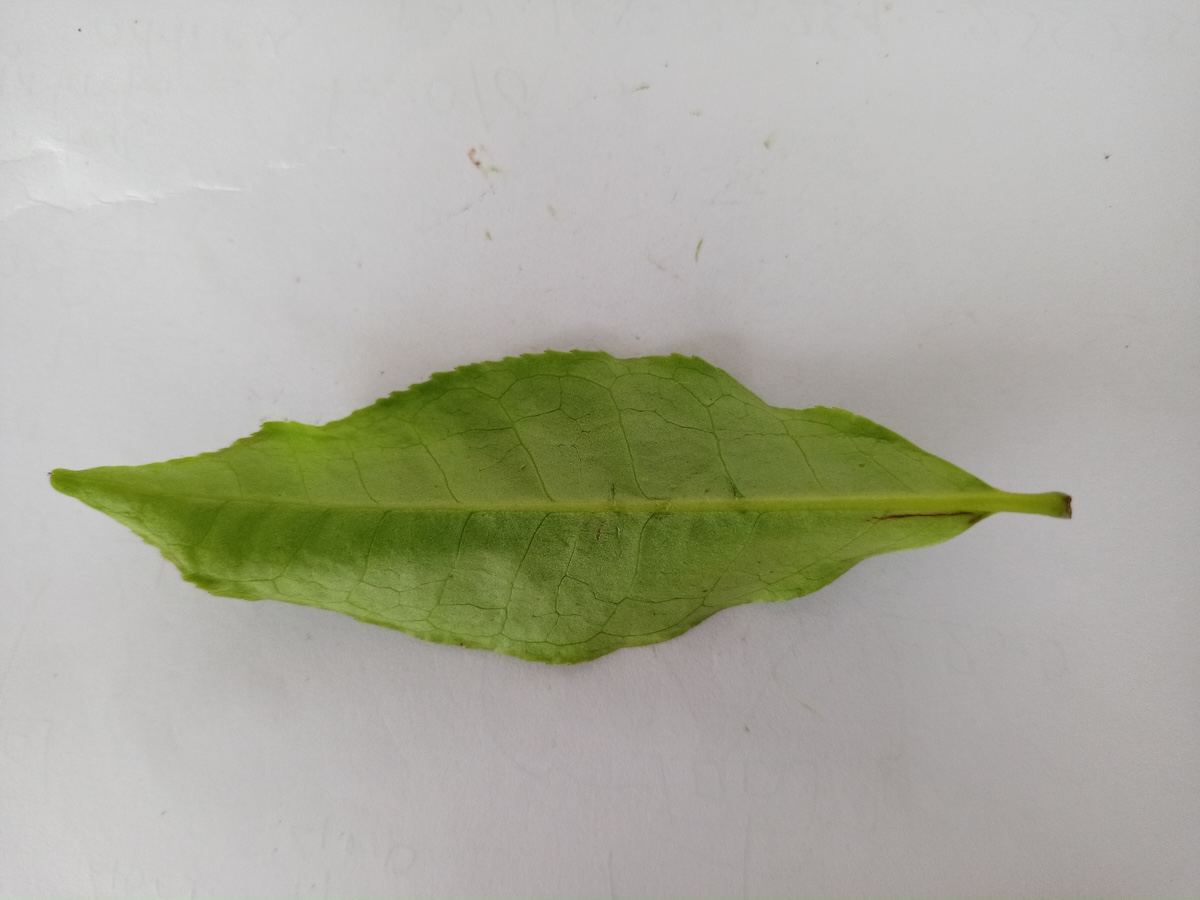
Label: Healthy leaf